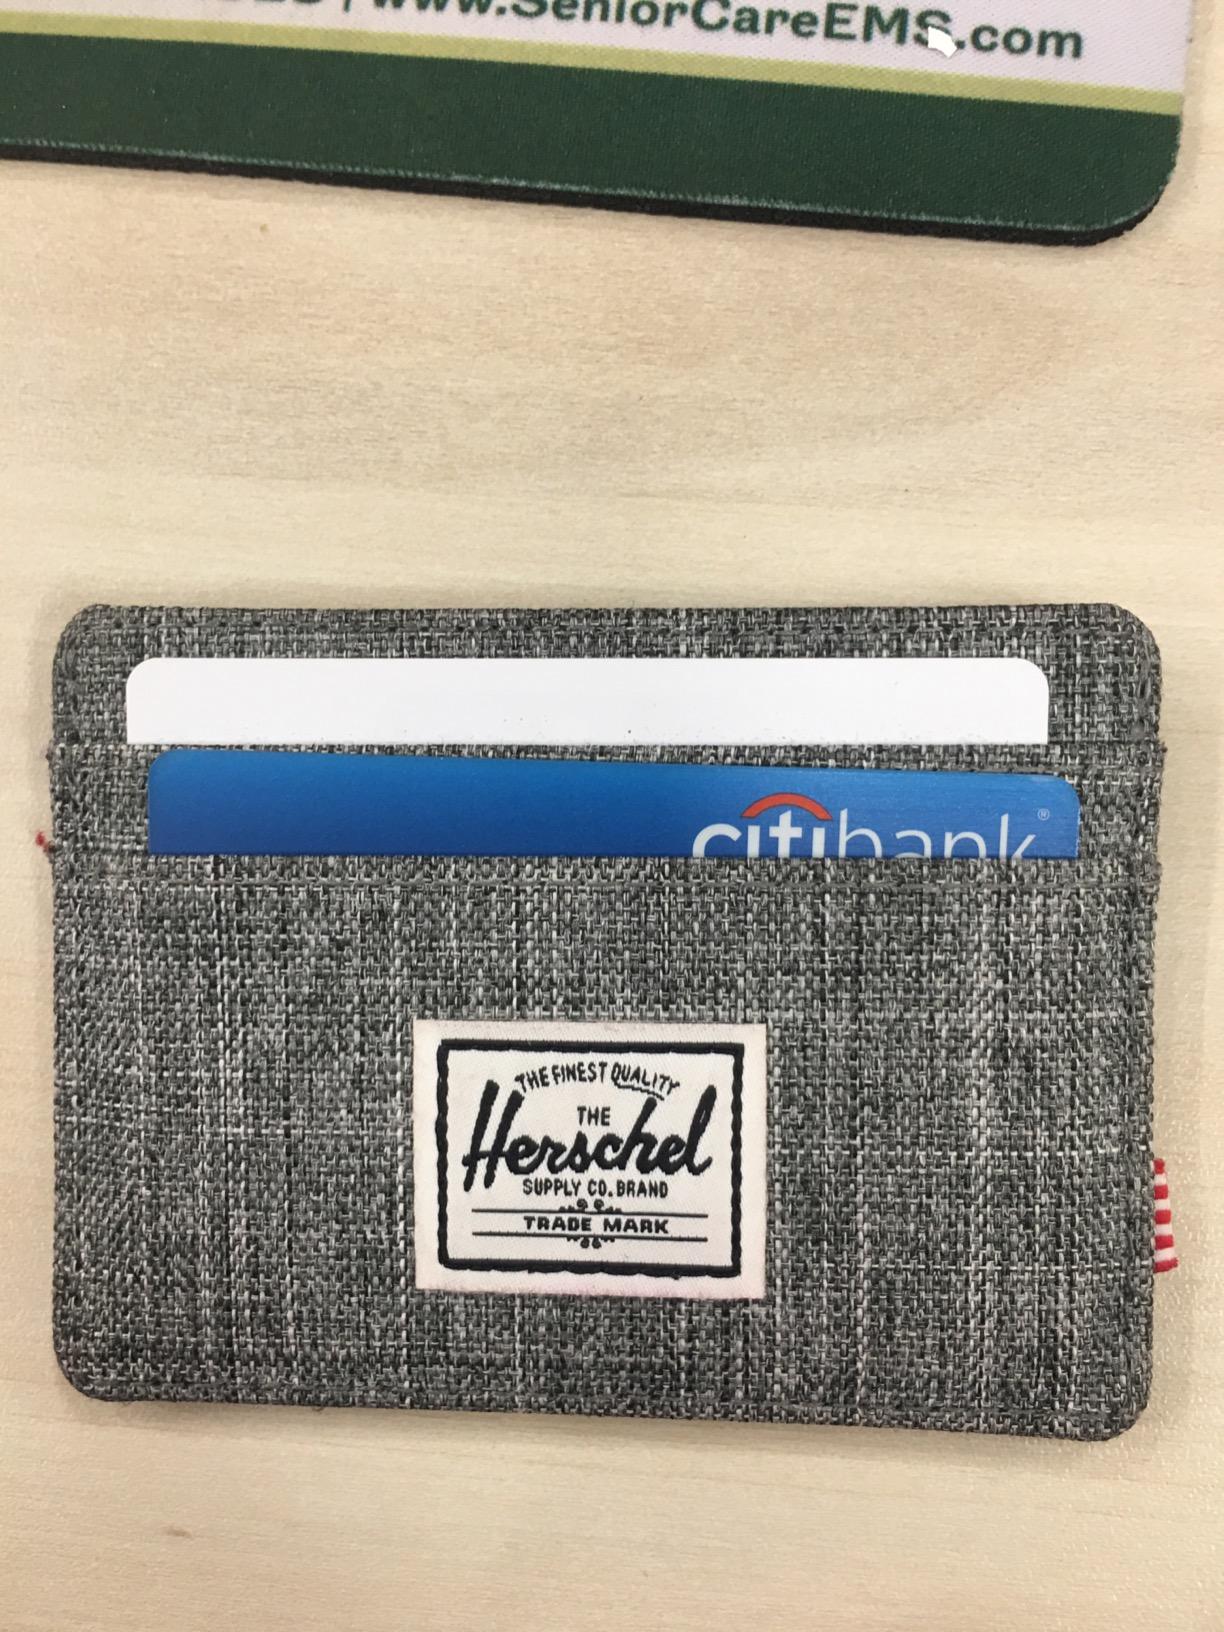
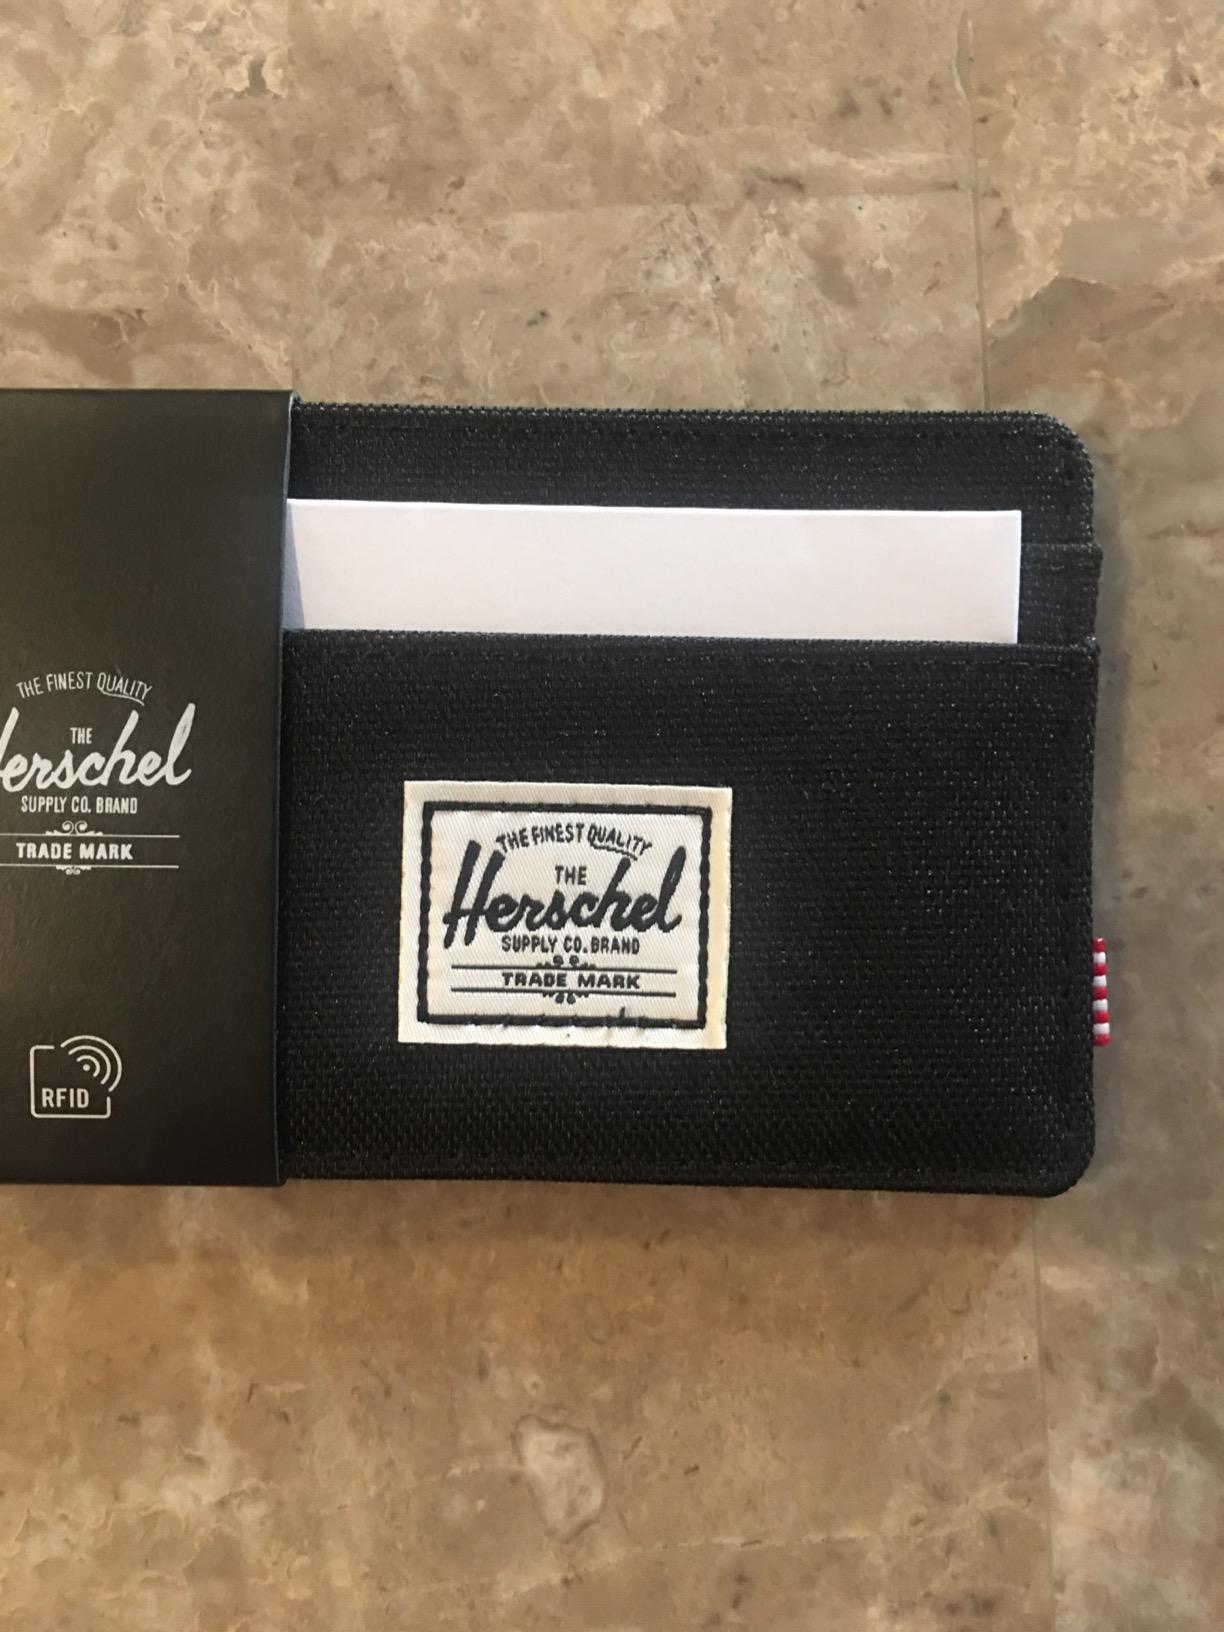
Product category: accessories_wallet
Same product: no